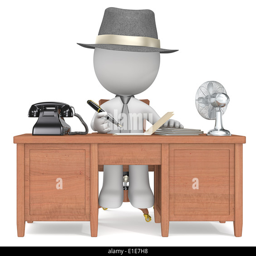
film genre at the desk working .